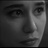
Emotion: sad